Lion's Head (food)

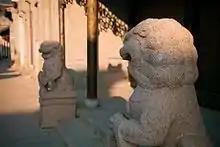
The shape of the meatball is supposed to resemble the head of Chinese guardian lions

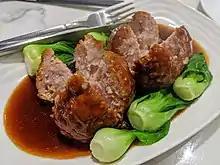
Lion's head meatballs in brown sauce, cut open

The dish has been well known since the Qing dynasty, as the recipe extracted from Xu Ke's "Qing bai lei chao" attests:獅子頭者，以形似而得名，豬肉圓也。豬肉肥瘦各半，細切粗斬，乃和以蛋白，使易凝固，或加蝦仁、蟹粉。以黃沙罐一，底置黃芽菜或竹筍，略和以水及鹽，以肉作極大之圓，置其上，上覆菜葉，以罐蓋蓋之，乃入鐵鍋，撒鹽少許，以防鍋裂，然後以文火乾燒之。每燒數柴把一停，約越五分時更燒之，候熟取出。 (Lion's head, is a pork meatball, its shape just as its name implies. The proportion of fat to lean pork is fifty-fifty, chop up them, then mix them with egg whites so that the mixture can coagulate easily. The shrimp meat or crab powder is an optional ingredient to mix. Put napa cabbage or bamboo shoots on the bottom of a clay pot, pour a little water and dissolve the salt in it. Make the meatballs as big as possible, put them in, then put leaves above the meatballs and put the lid on the pot. Place the pot in a wok filled with salt water, to avoid cracking in this way, cook over a gentle heat. stoke enough firewood at intervals, when the meat is medium, burn the wok fiercely until the meat is well done.)Earlier, a salt merchant from Yangzhou called Tong Yuejian who lived in the mid-Qing recorded a dish, "dadian rouyuan", in his concise cookbook "Tiaoding ji":取肋條肉去皮切細長條粗㓠，加豆粉少許作料，用手松捺不可搓，或油炸，或蒸，襯用嫩青。The significant resemblance between the both dished indicates that the latter may be the prototype of the former, which is acceptable. It is said to date back to Sui dynasty in myth and folklore, but there is no evidence to support such a theory so far.